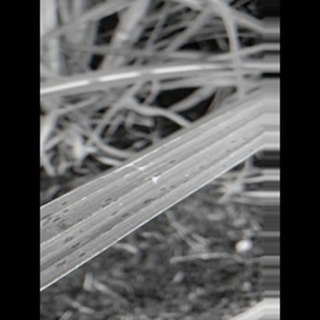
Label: sugarcane_rust